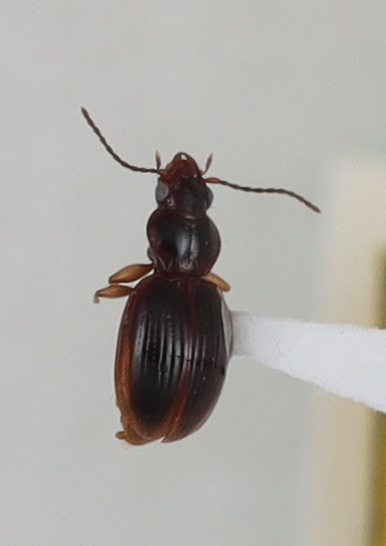
Scientific name: Mecyclothorax discedens
Plot: 7
Trap: S
Collected: 20190925